Outer Hebrides

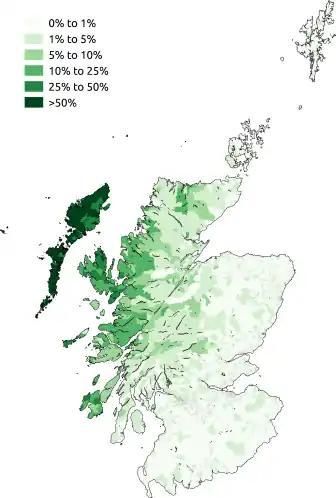
Geographic distribution of Gaelic speakers in Scotland (2011)

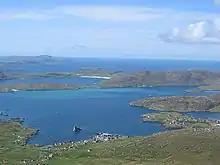
View of the Barra Isles from Heaval. The village of Castlebay is in the foreground, with Vatersay, and the uninhabited islands of Sandray, Pabbay, Mingulay and Berneray beyond.

There are more than fifty uninhabited islands greater in size than in the Outer Hebrides, including the Barra Isles, Flannan Isles, Monach Islands, the Shiant Islands and the islands of . In common with the other main island chains of Scotland, many of the more remote islands were abandoned during the 19th and 20th centuries, in some cases after continuous habitation since the prehistoric period. More than 35 such islands have been identified in the Outer Hebrides alone. On Barra Head, for example, Historic Scotland have identified eighty-three archaeological sites on the island, the majority being of a pre-medieval date. In the 18th century, the population was over fifty, but the last native islanders had left by 1931. The island became completely uninhabited by 1980 with the automation of the lighthouse.